Li Mi (Sui dynasty)

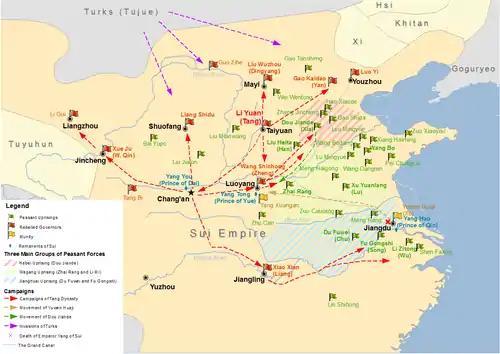
Map showing major uprisings and rebellions in the last years of Sui dynasty. The greatest extent of Li Mi's Wagang Army is shown as shade in light green.

Li Mi (582 – 20 January 619), courtesy name Xuansui, pseudonym Liu Zhiyuan, was a Chinese military general, monarch, poet, politician, and rebel. He was the leader of a rebel movement against the rule of the Chinese Sui dynasty. He initially was the strategist of the Sui general Yang Xuangan, who rebelled against Emperor Yang of Sui in 613 but failed. In 617, Li subsequently led a rebellion against Emperor Yang in his own right and killed Zhai Rang, seizing Zhai's troops.